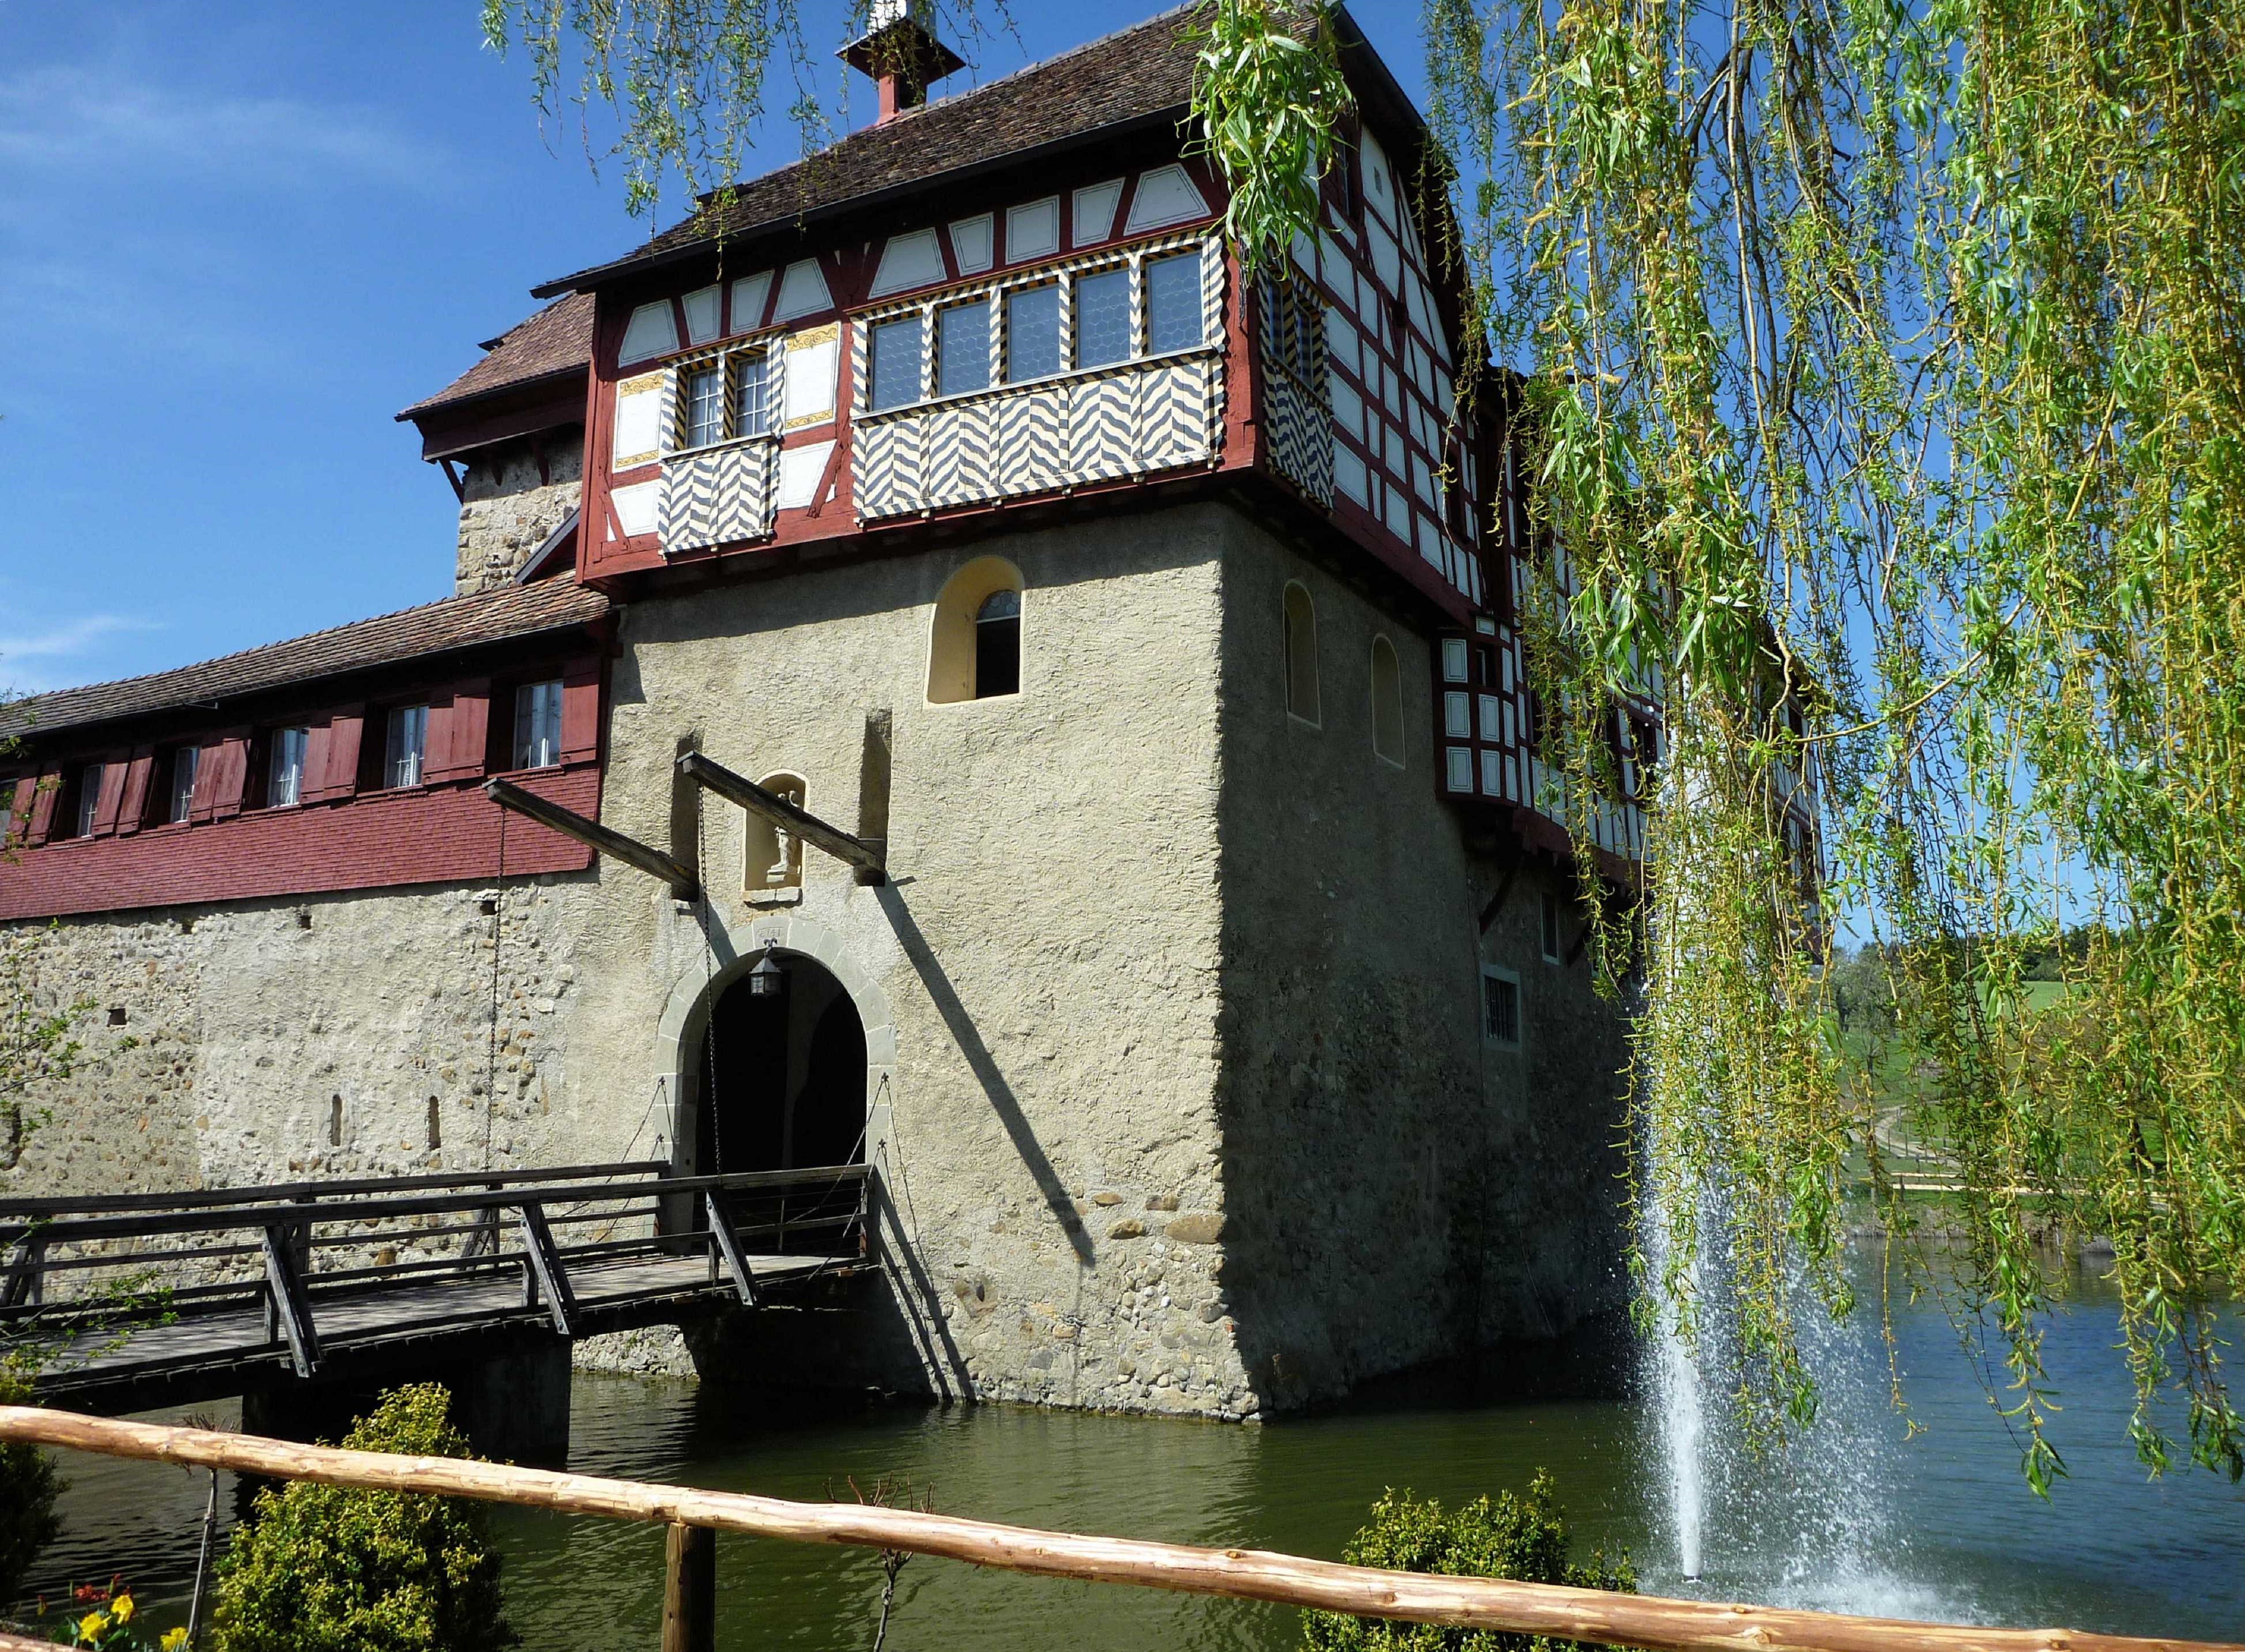
water, house, river, canal, village, cottage, castle, tourism, waterway, places of interest, switzerland, tourist attraction, estate, drawbridge, historically, inn, rural area, truss, moated castle, willow tree, thurgau, amriswil, hagenwil